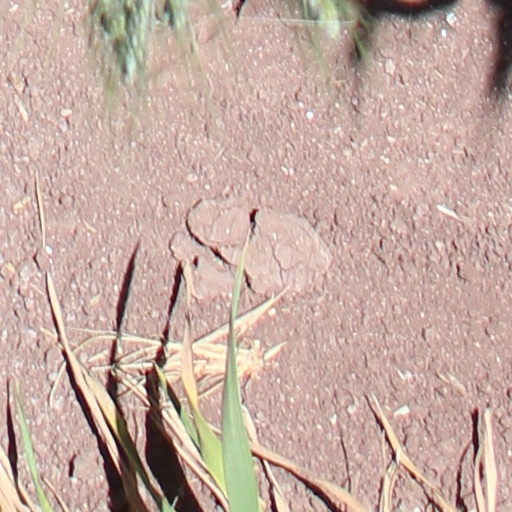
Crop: wheat